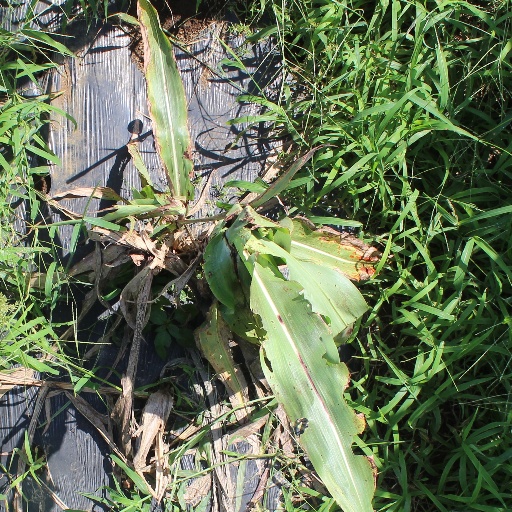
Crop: sorghum